Empress Dowager Cixi

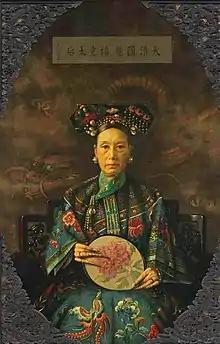
Portrait by Hubert Vos, 1905

In January 1902, Cixi, Guangxu, the empress and the rest of the court made a ceremonious return to Beijing. At the railhead at Chengtingfu, Cixi and the court boarded a 21-car train to convey them the rest of the way to the capital. In Beijing, many of the legation women turned out to watch the procession from the Beijing railway station to the Forbidden City, and for the first time, commoners were permitted to watch as well.